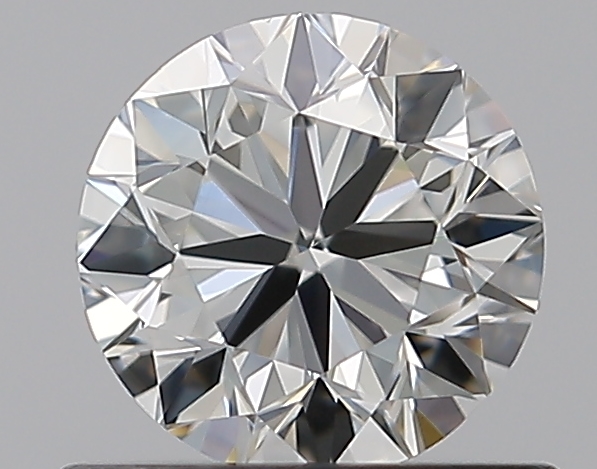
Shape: round
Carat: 0.7
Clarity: VVS1
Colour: J
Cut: VG
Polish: EX
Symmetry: VG
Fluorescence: N
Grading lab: GIA
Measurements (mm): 5.51 x 5.57 x 3.54